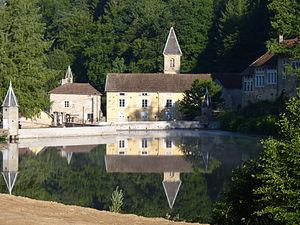
La vallée de l'Ourche est située en France, dans le département des Vosges. Premier affluent de la Saône, l'Ourche prend sa source au lieu-dit la Groseillère puis s'enfonce doucement dans la forêt de Darney, traversant les communes d'Hennezel et de Claudon.